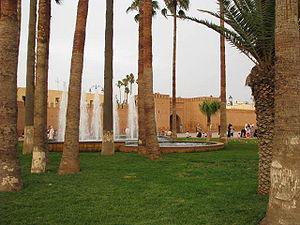
Le Maroc, ou depuis 1957, en forme longue le royaume du Maroc, autrefois l'Empire chérifien, est un État unitaire régionalisé situé en Afrique du Nord. Son régime politique est une monarchie constitutionnelle. Sa capitale est Rabat et sa plus grande ville Casablanca.